Ane Iriarte

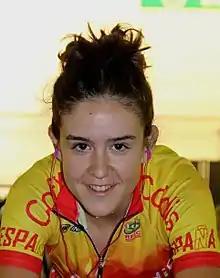
Iriarte in 2017

Ane Iriarte Lasa (born 4 April 1995) is a Spanish racing cyclist, who last rode for UCI Women's Team . She rode in the women's scratch event at the 2018 UCI Track Cycling World Championships.